Kurakin

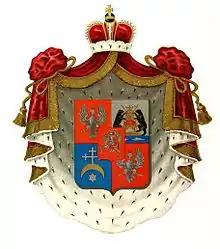
Princely arms of the Gediminid Russian princely family of Kurakin

The House of Kurakin is a name of an old, historical Russian princely family descended from Lithuanian dynasty of Gediminas. It is also a masculine surname, with the feminine counterpart of Kurakina. They are closely related to the House of Golitsyn.